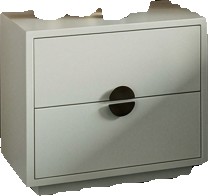
Surface category: cabinetry